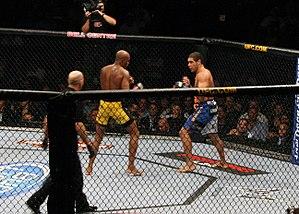
Anderson da Silva,